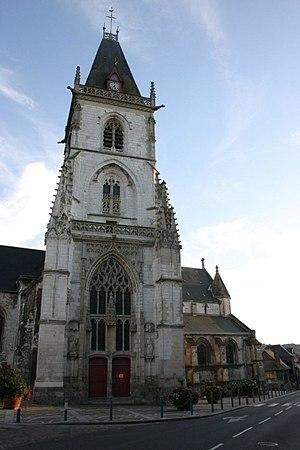
Église de Gamaches, Somme, France
Gamaches est une commune française située dans le département de la Somme, en région Hauts-de-France.
L'église Saint-Pierre et Saint-Paul de Gamaches est une église catholique située à Gamaches, dans le département de la Somme, en France.